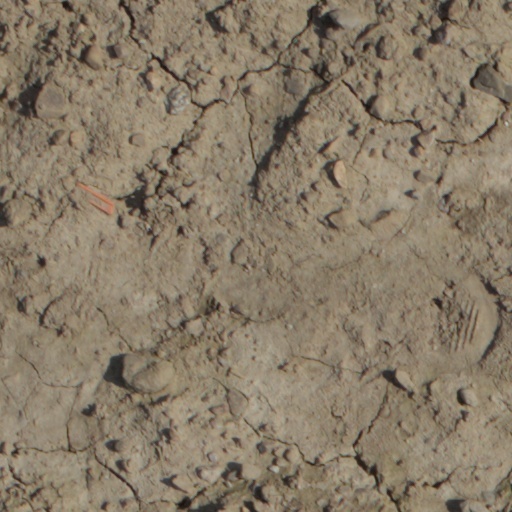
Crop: wheat